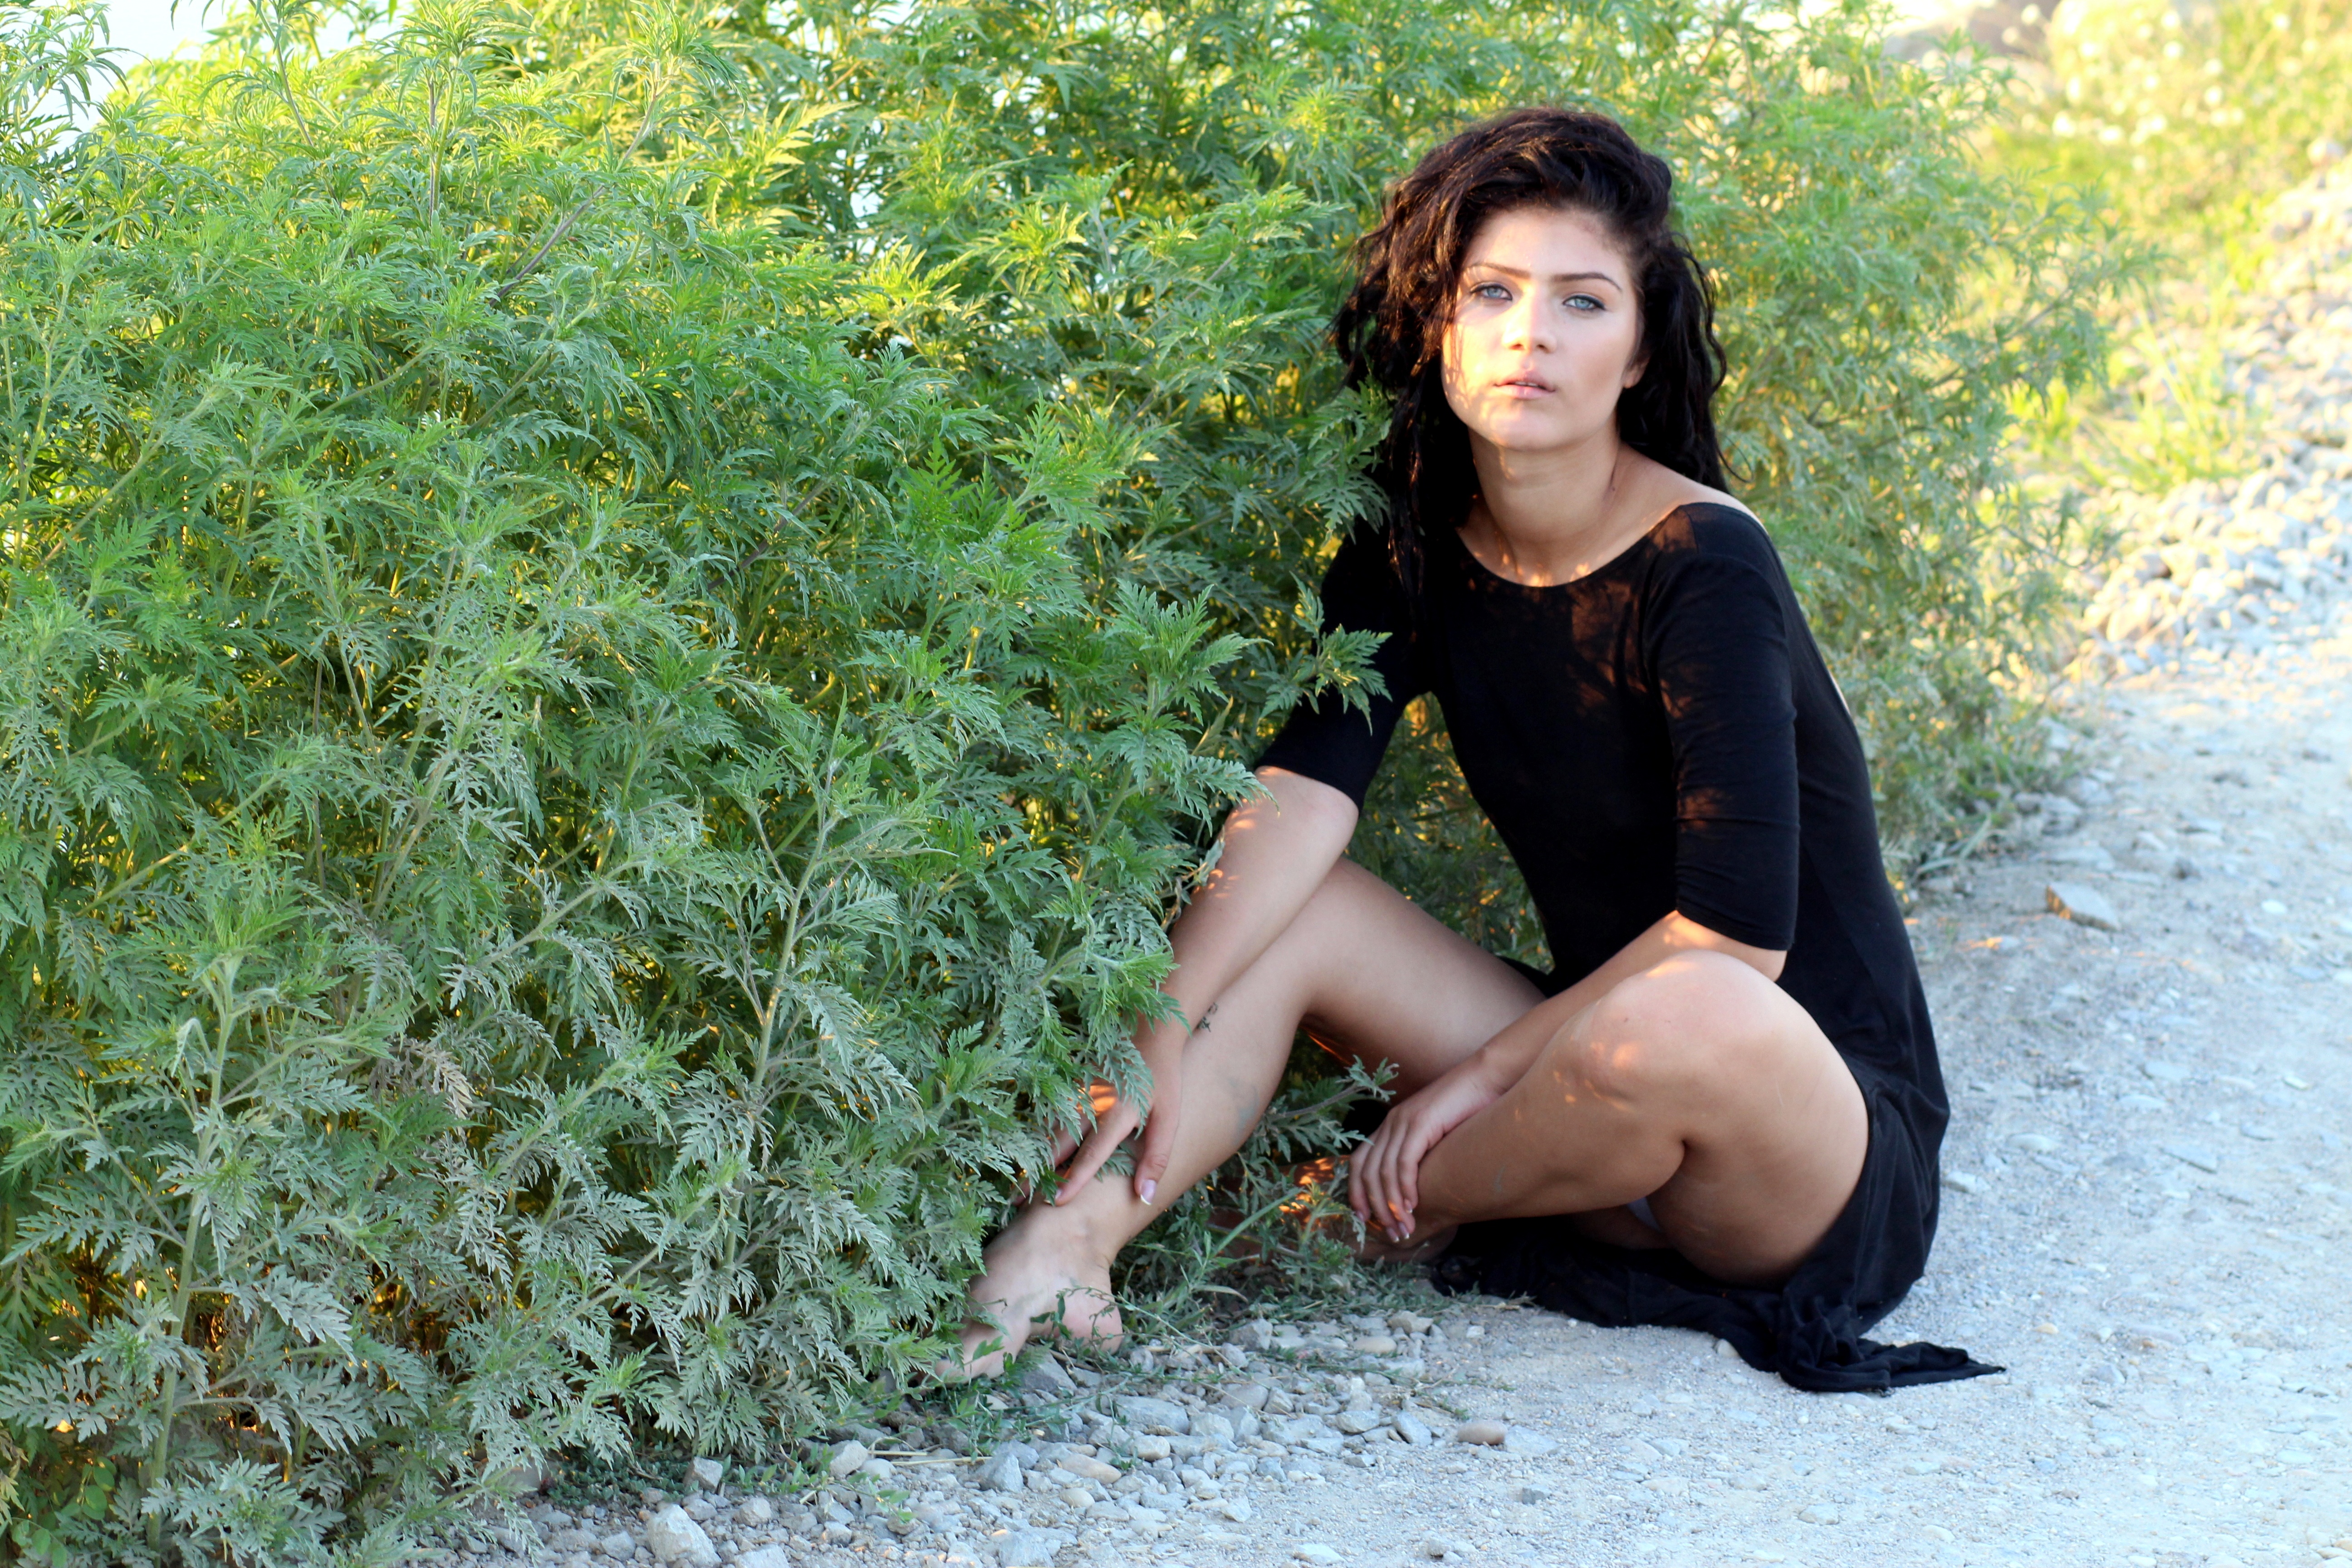
person, girl, woman, photography, leg, brunette, model, dress, vegetation, beauty, sensual, blue eyes, photo shoot, portrait photography, human positions